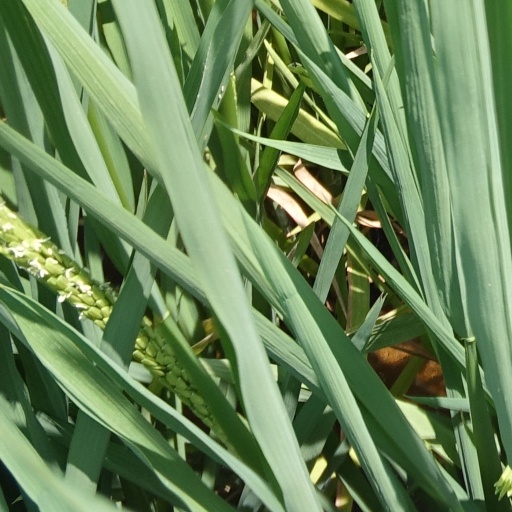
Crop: rice